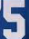
Number: 5